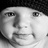
Emotion: neutral